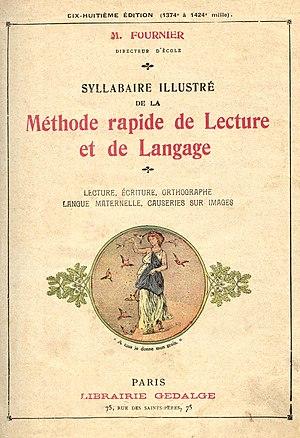
Mathieu Fournier, Syllabaire illustré, 18e édition
Mathieu Fournier est un instituteur, pédagogue, romancier et conteur. Il a écrit sous son nom et sous le pseudonyme de Jean Châtelus.